Ken Osmond

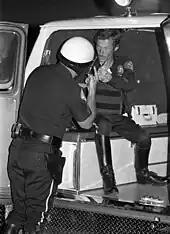
Osmond during his time in the LAPD, after he survived a shooting

In 1970, Osmond joined the Los Angeles Police Department (LAPD) and grew a mustache in an effort to remain relatively anonymous among citizens, although not his co-workers. He worked as a motorcycle officer.